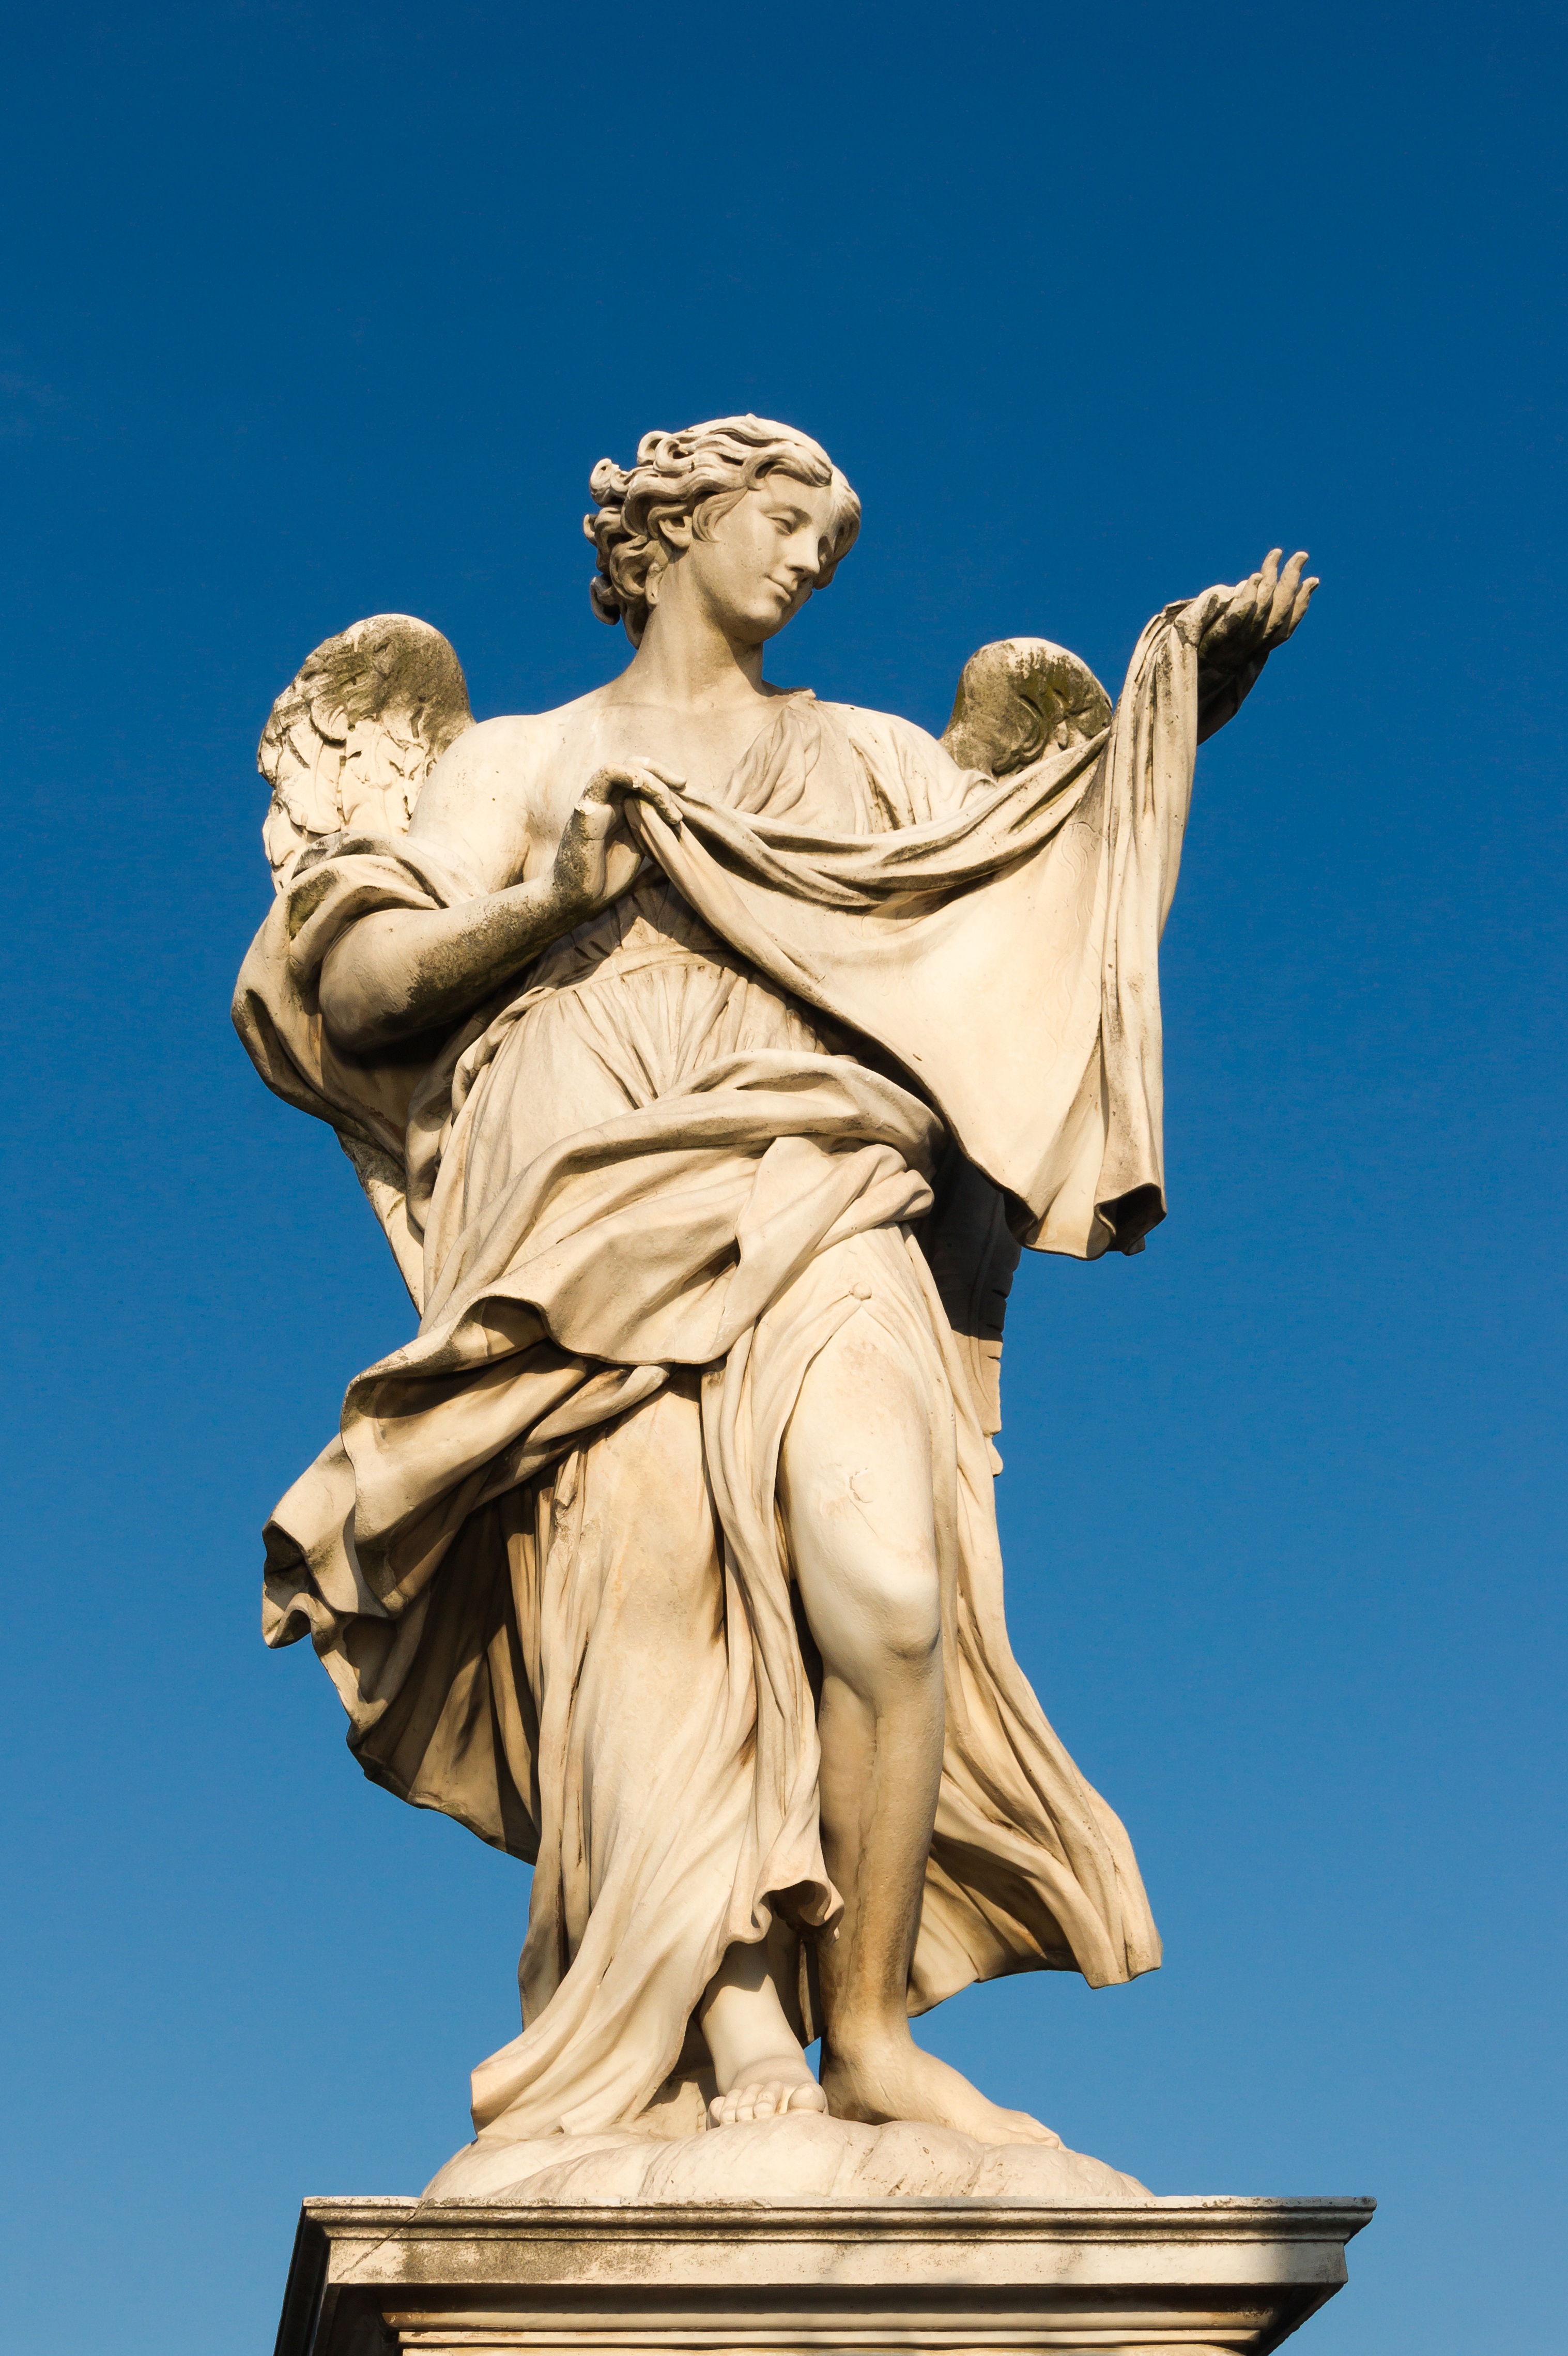
monument, statue, italy, historic, sculpture, angel, art, rome, figure, mythology, ancient history, classical sculpture, the angel with the veronica veil, sant angelo bridge